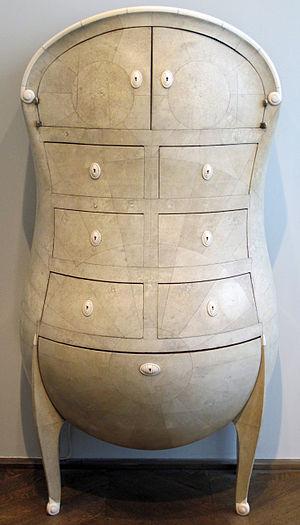
André Groult est un décorateur et dessinateur de meubles français.